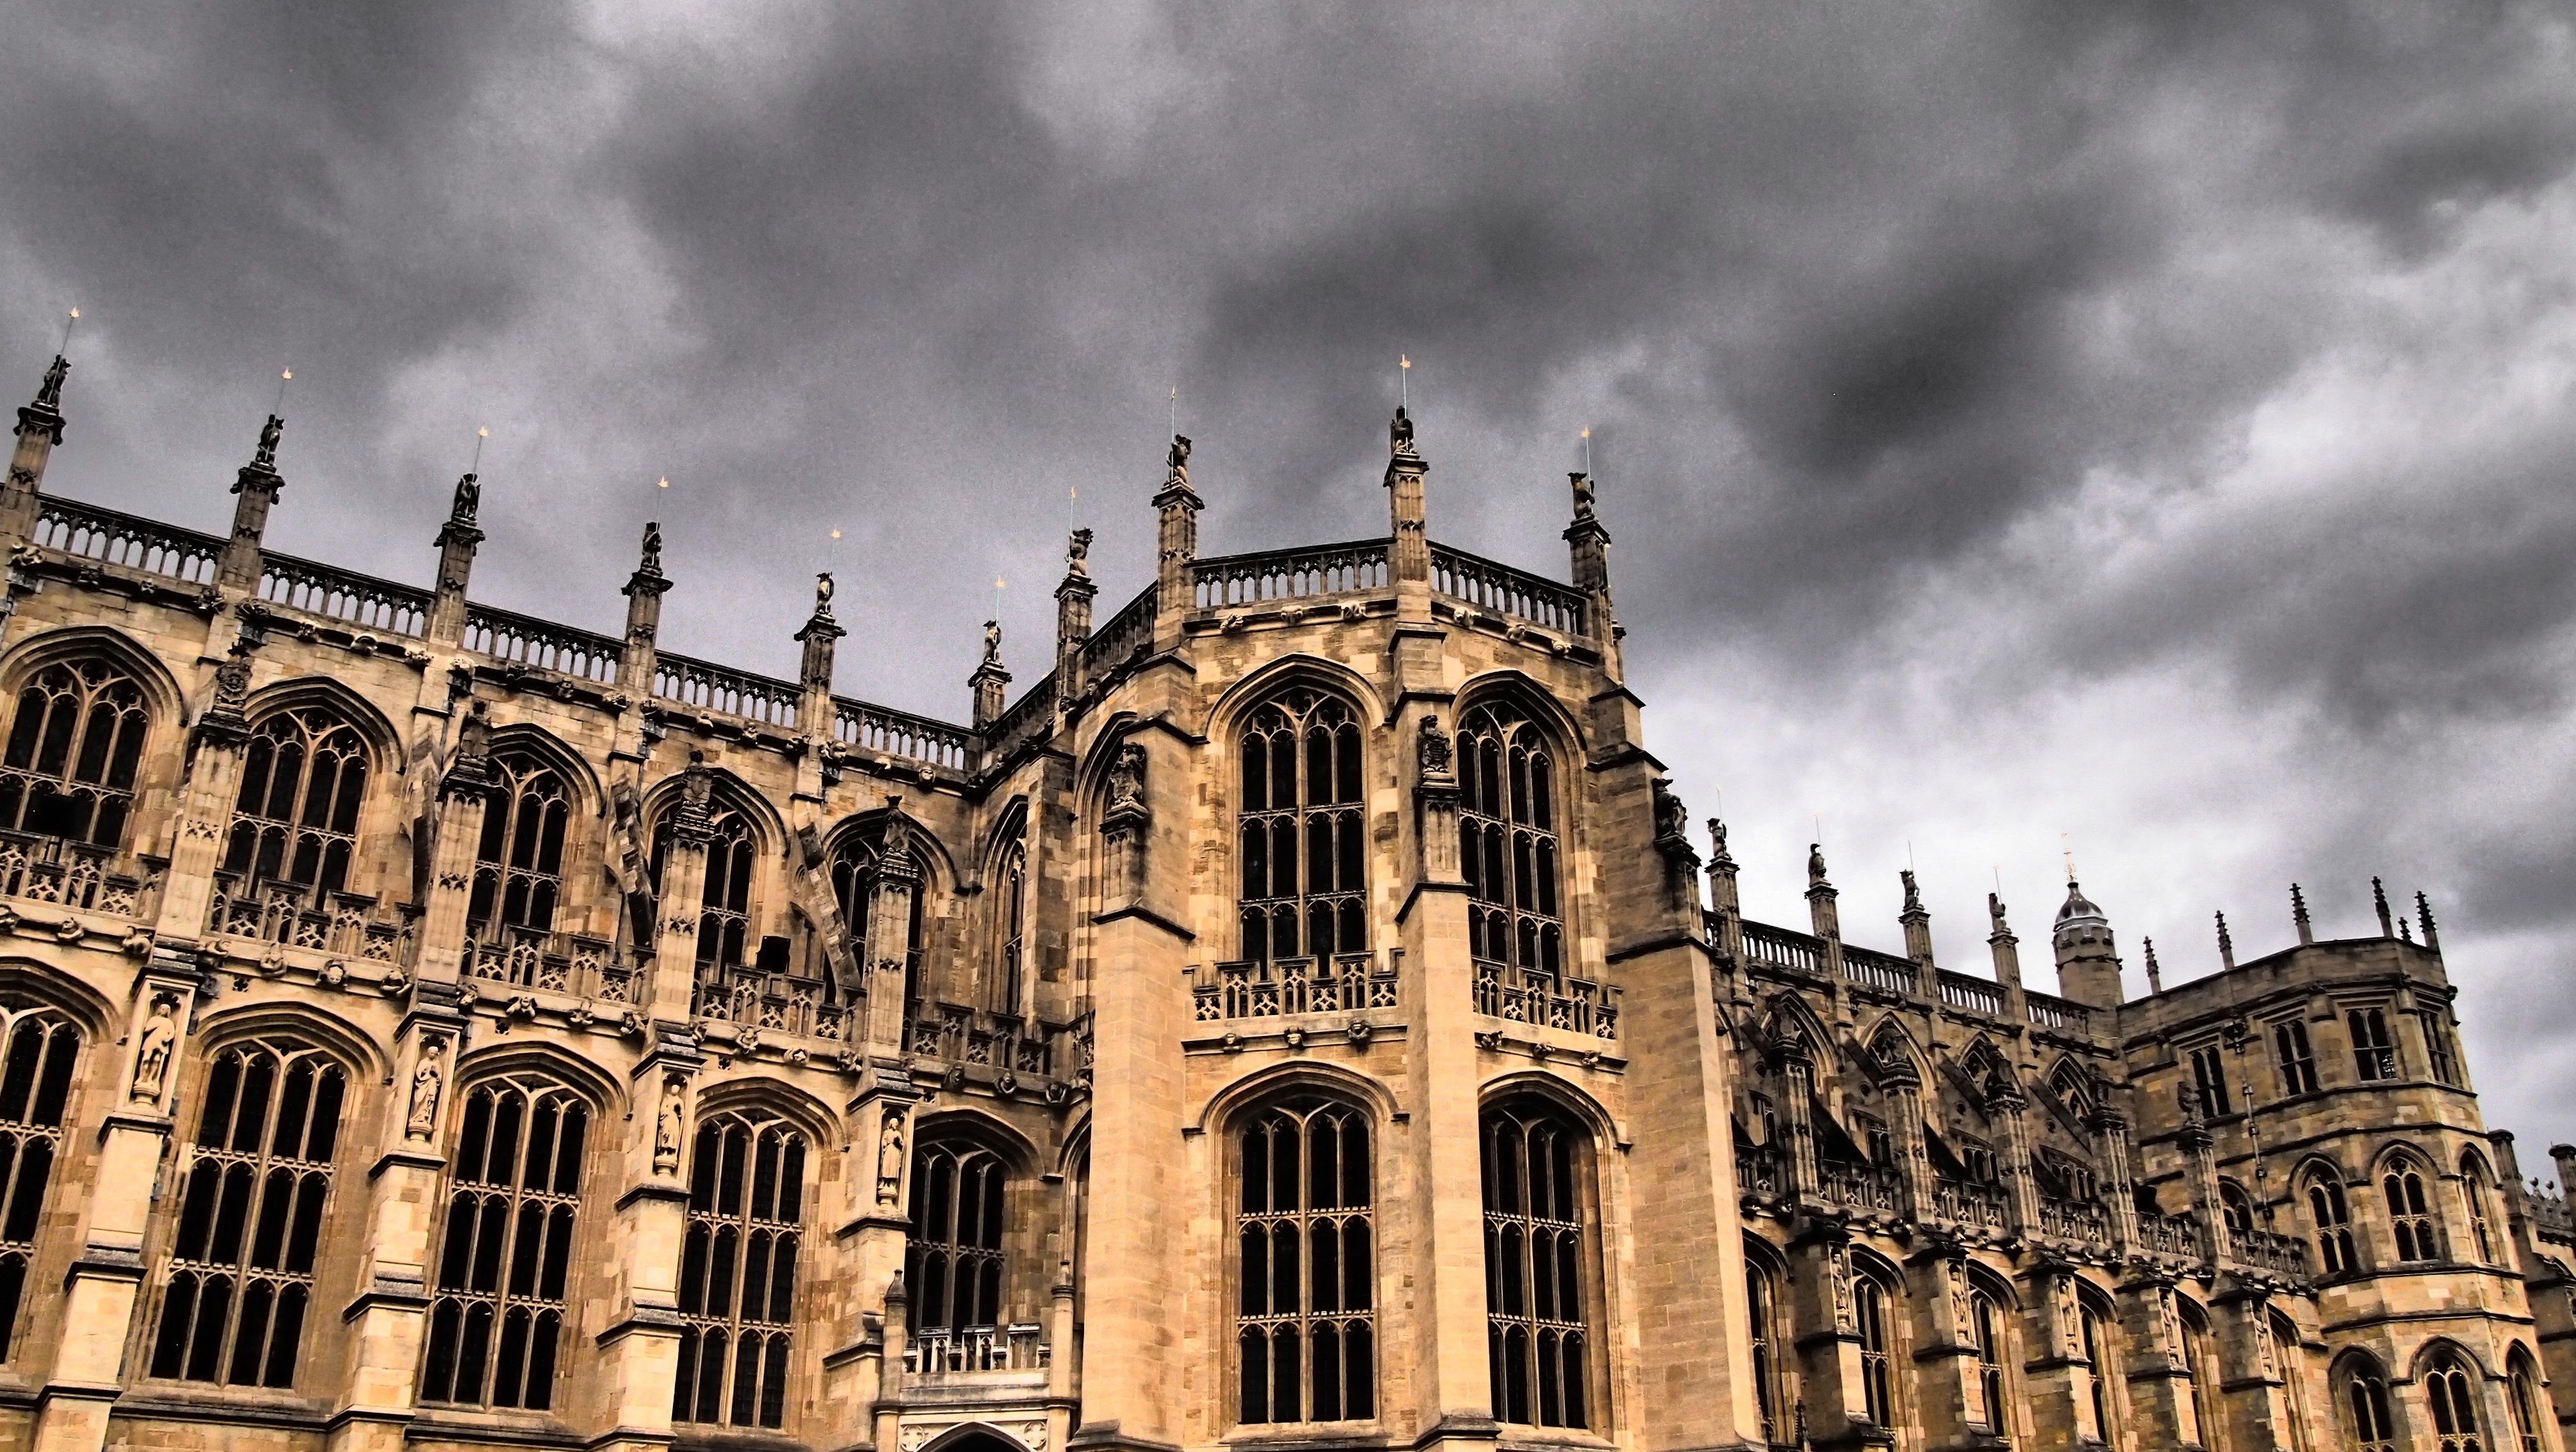
architecture, building, cityscape, castle, landmark, facade, church, cathedral, place of worship, england, london, gothic architecture, windsor castle